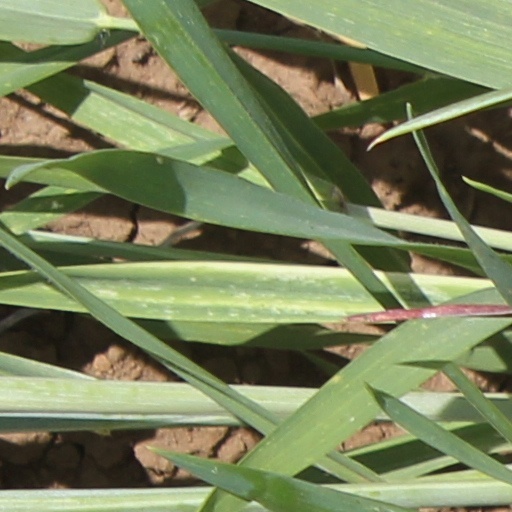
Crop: wheat